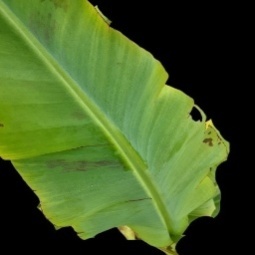
Label: Healthy